Honda Jade (automobile)

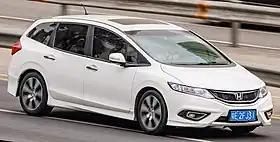
Honda Jade VTi (China; pre-facelift)

The is a compact MPV produced by Honda. It was first introduced in the Chinese market in September 2013, where it is manufactured by Dongfeng Honda. It is based on the ninth-generation Civic platform and has two seating versions for 5 or 4+2 passengers.